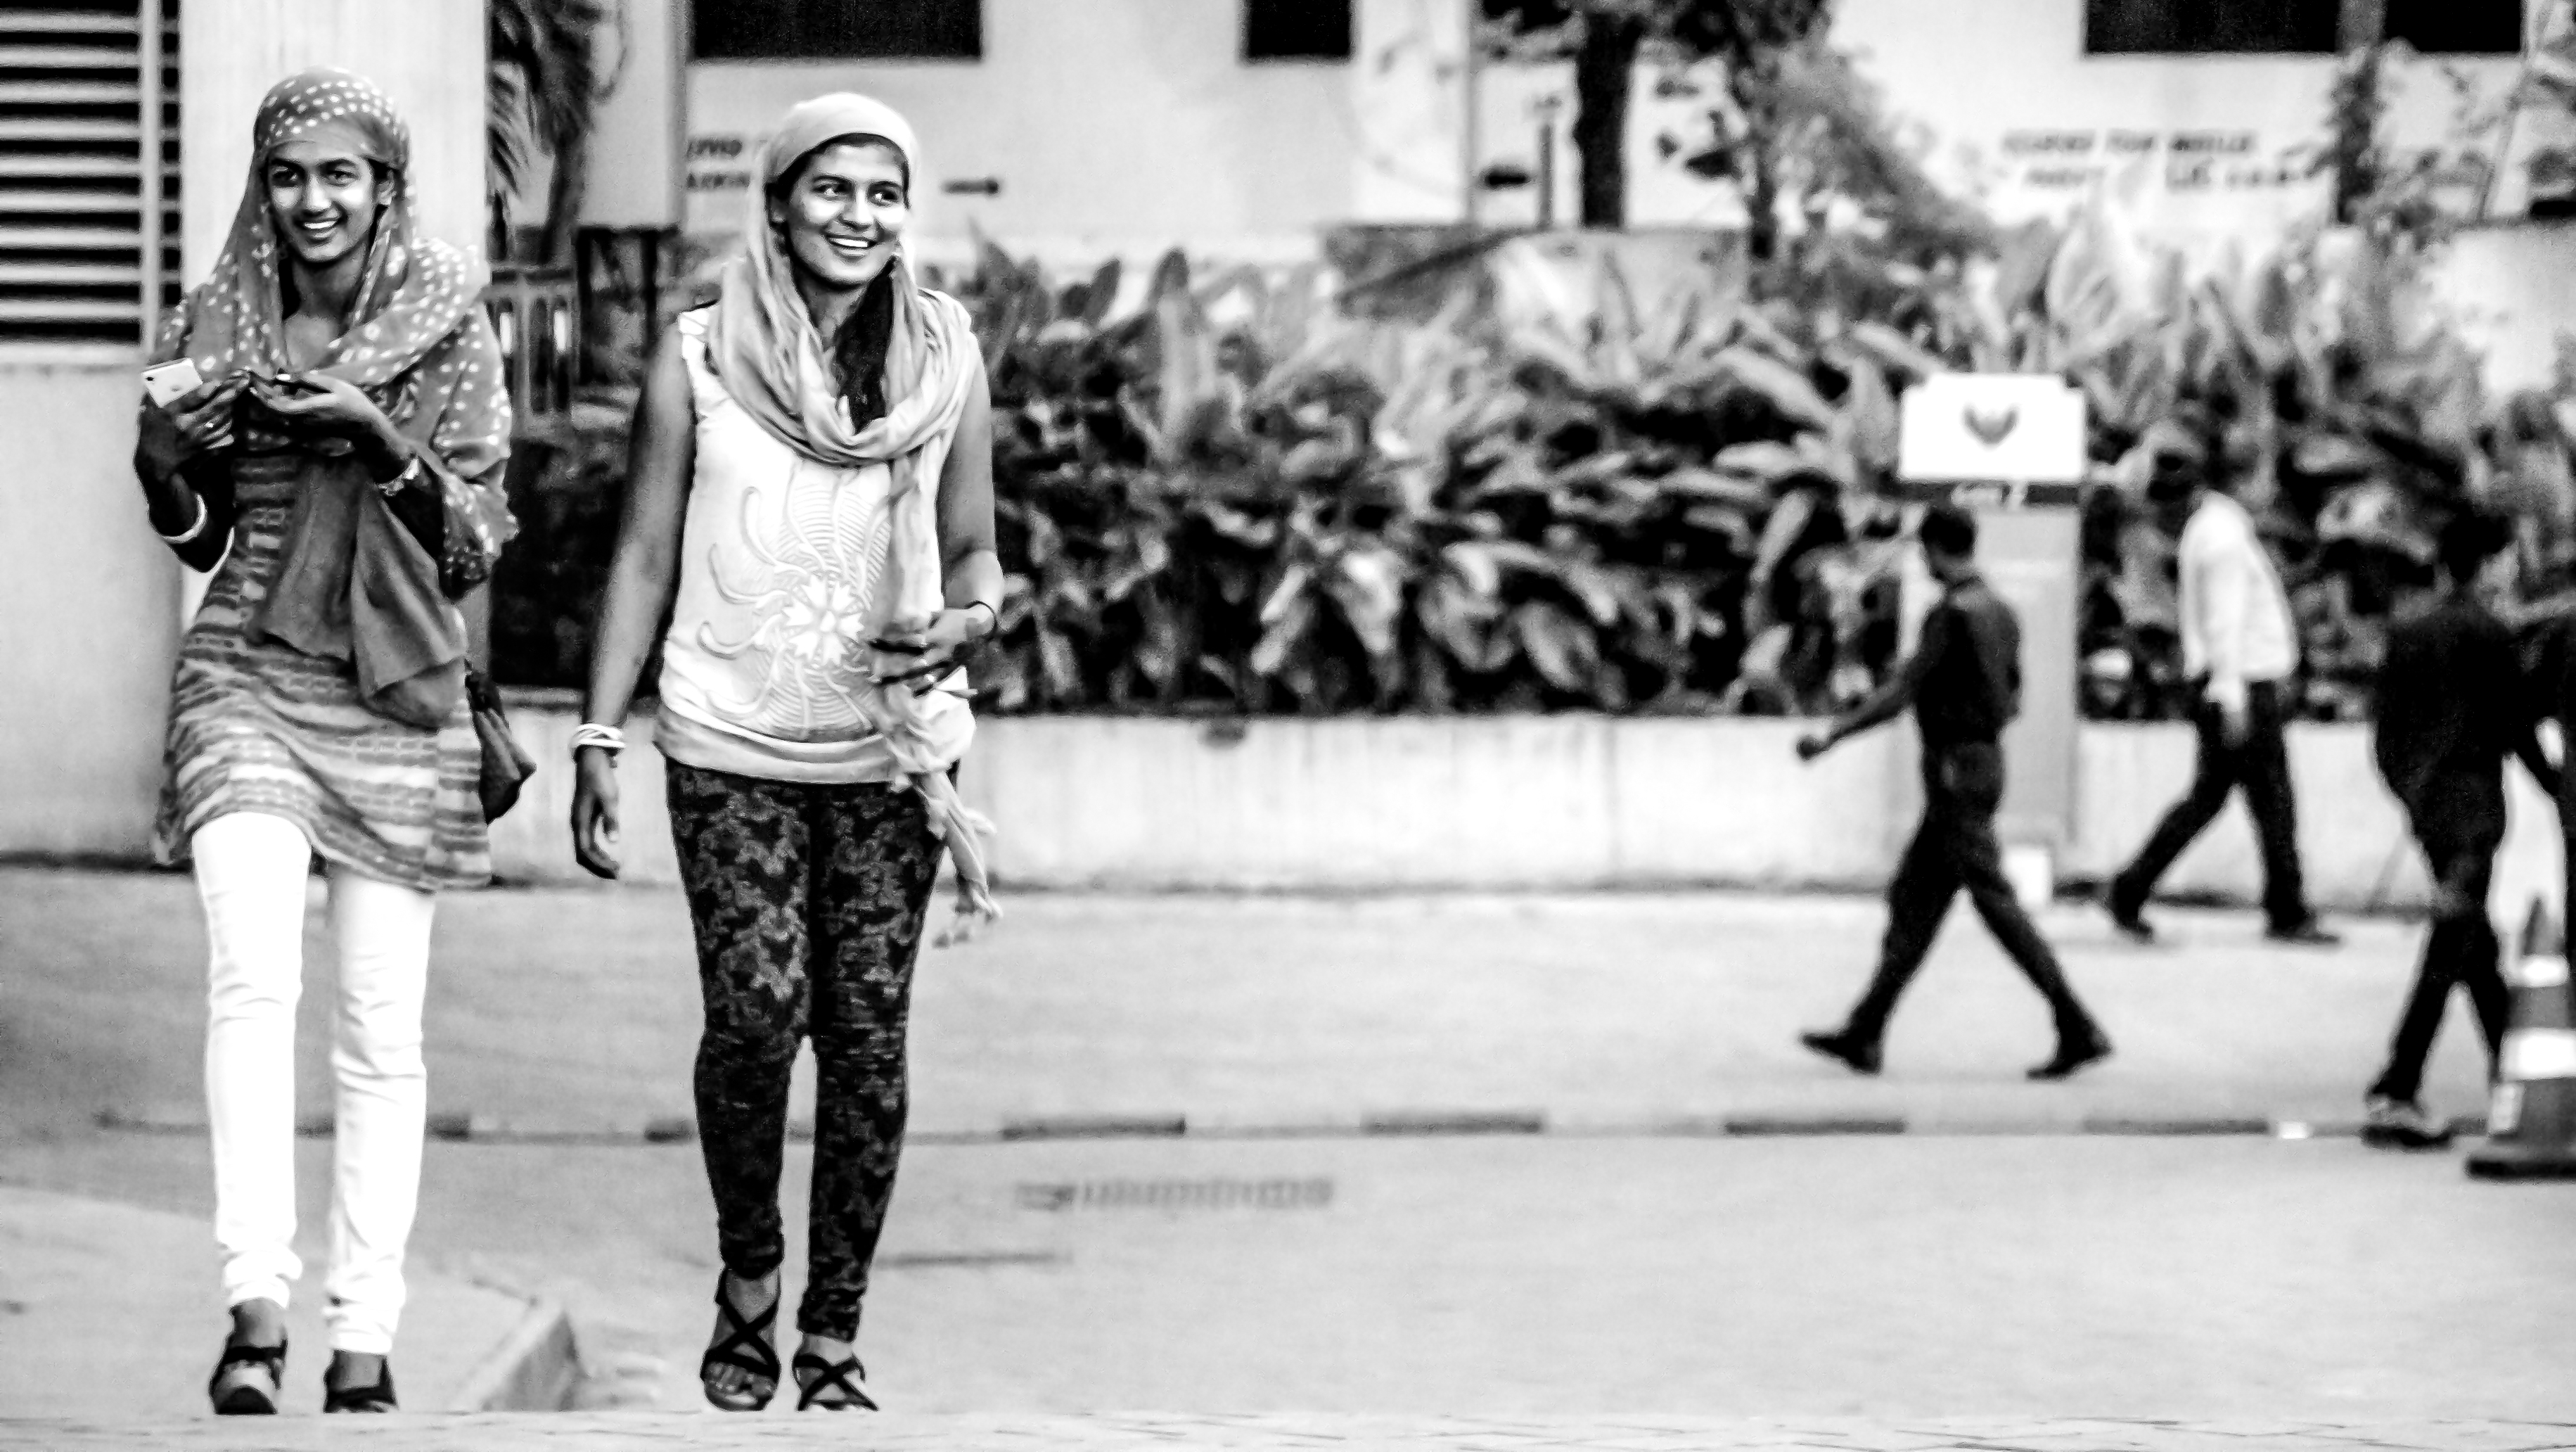
pedestrian, walking, black and white, people, woman, road, street, photography, crowd, travel, phone, couple, asia, fashion, two, monochrome, together, smile, candid, happy, women, infrastructure, head, footwear, india, hijab, 2, content, pune, covering, hapy, monochrome photography